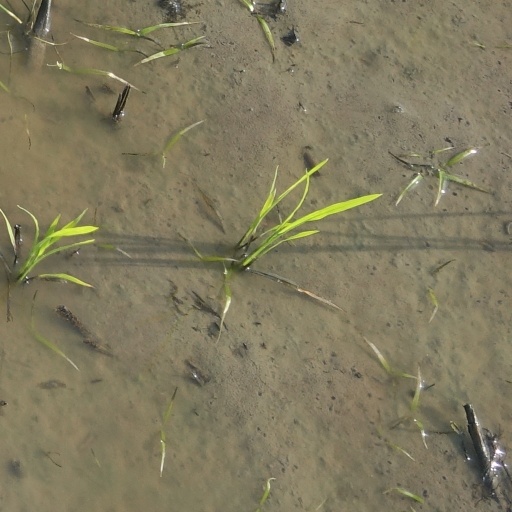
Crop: rice